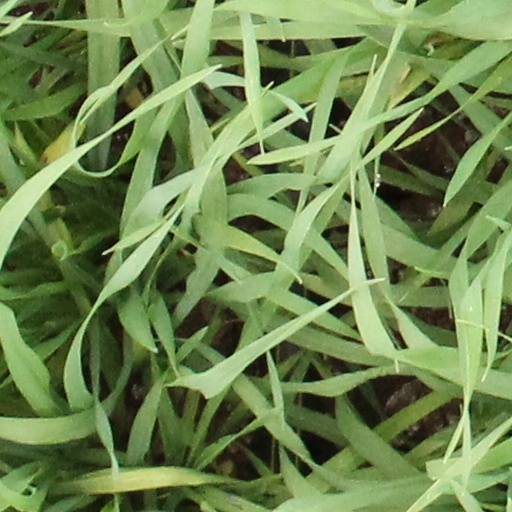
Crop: wheat